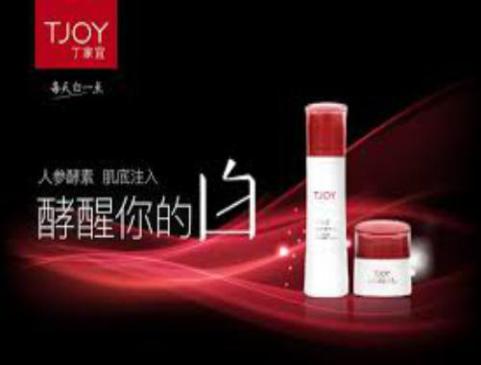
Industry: Necessities